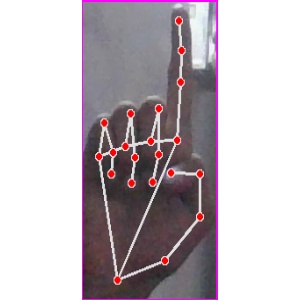
अक्षर: क